Donald Gallaher

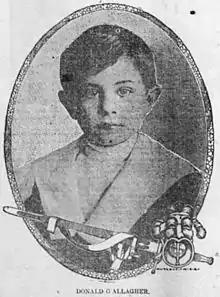
Gallaher in 1904, when he was earning $100/week.

Donald Gallaher (June 25, 1895 – August 14, 1961) was an American actor who appeared in 25 films between 1903 and 1949. He also directed five films, including "Temple Tower" (1930). His name is sometimes misspelled "Gallagher".